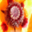
Label: poppy